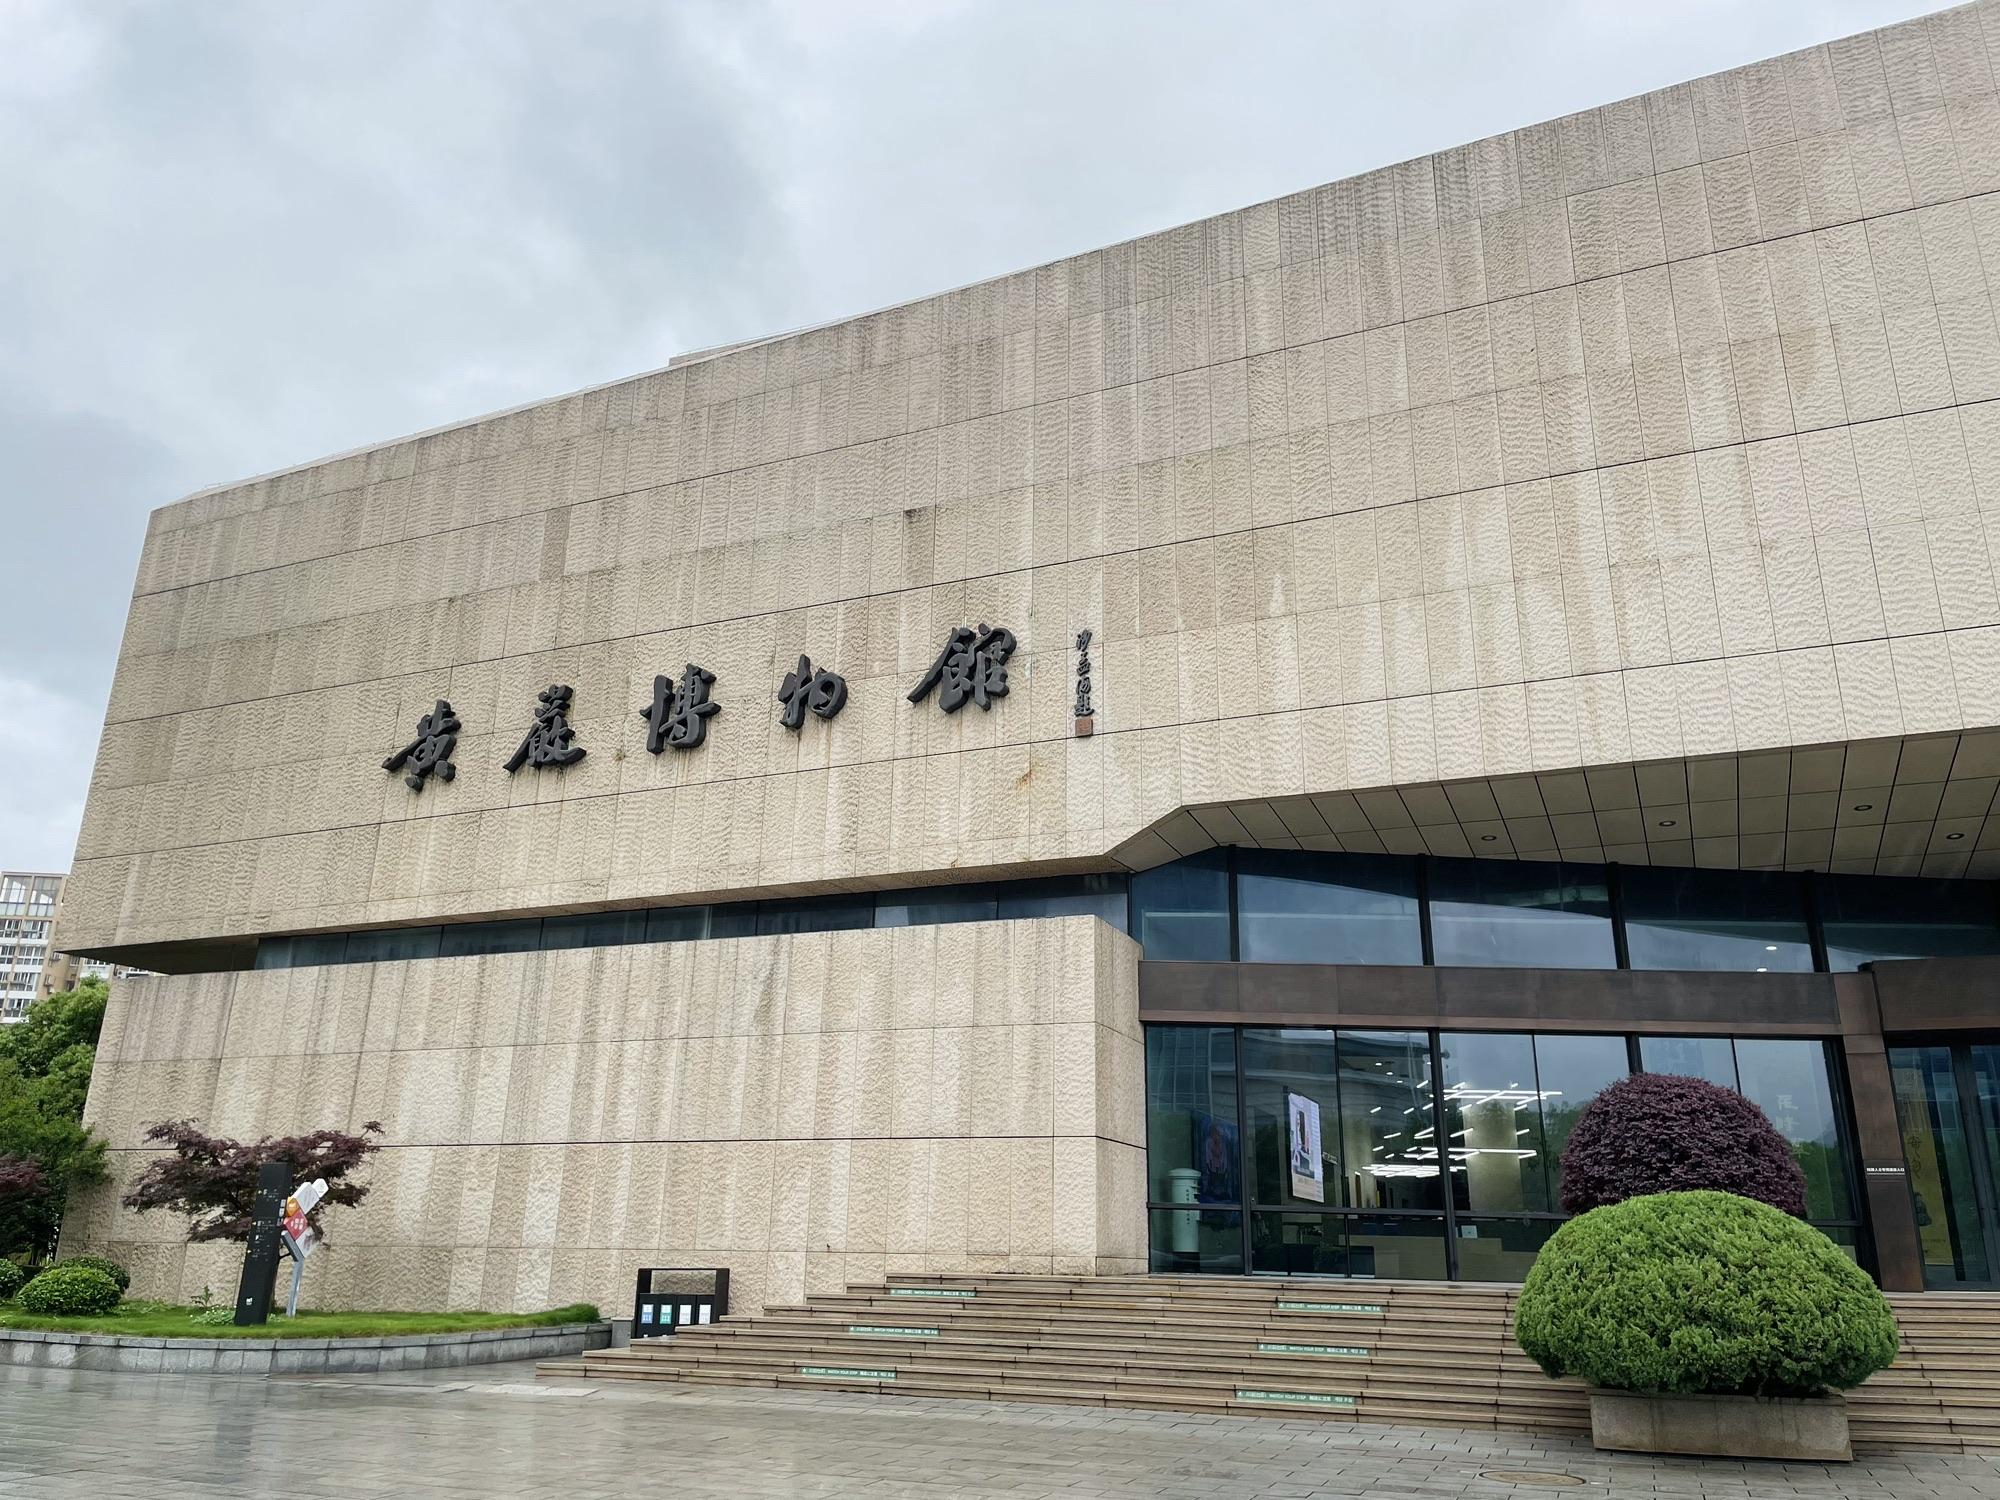
地标名称：黄岩博物馆
所在城市：台州市·黄岩区